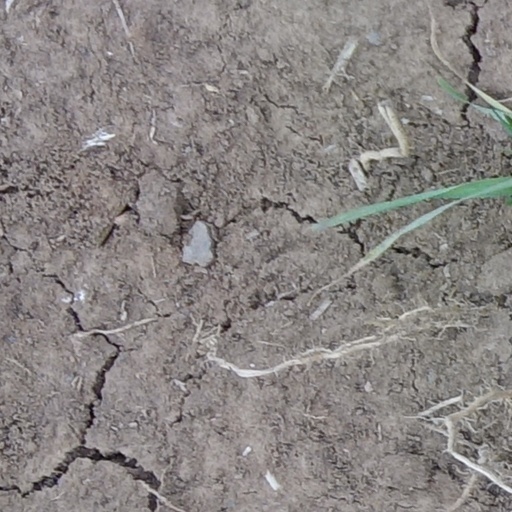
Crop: wheat